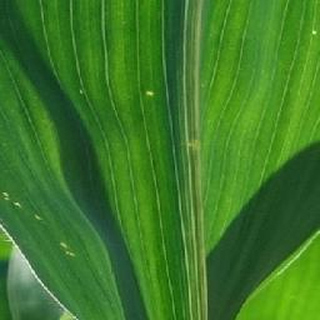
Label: healthy_corn